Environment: real
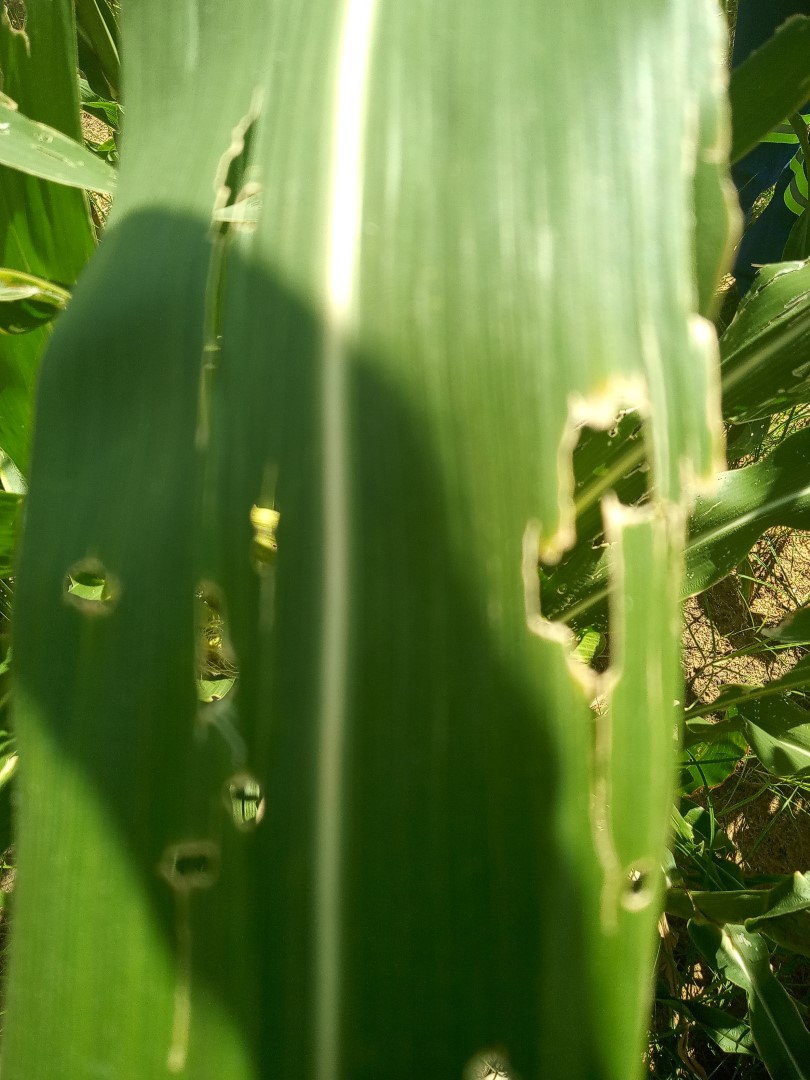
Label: fall_armyworm